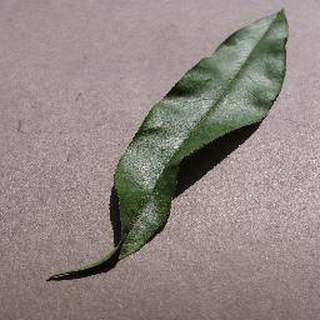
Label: healthy_peach